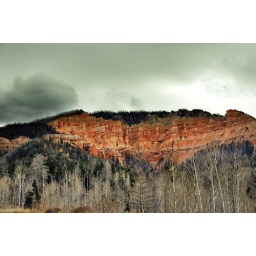
pink rocks in cedar canyon near cedar breaks